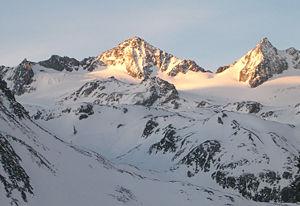
Le Tyrol est un Land autrichien dont la capitale est Innsbruck.
La Stubaier Wildspitze est une montagne qui s’élève à 3 341 m d’altitude dans les Alpes de Stubai, en Autriche.